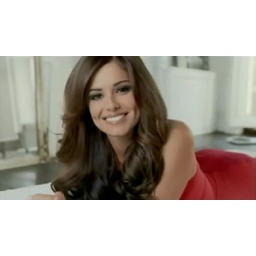
here is slitheringley sexy cheryl cole in a hot red dress to enjoy